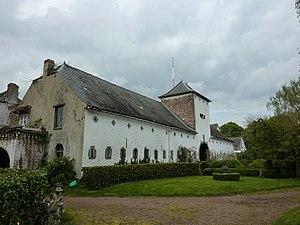
Commanderie de la Neuve-Court (Wavre)